Daryabegi

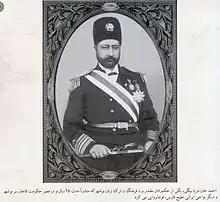
Photograph of Ahmad Khan Daryabeigi, military officer and educator of the Qajar era

Daryabegi was a naval title of Iran, which literally translates as "sea lord" in English. It was in use from the 18th century until the first quarter of the 20th century when it was abandoned. It thenceforth became an Iranian surname.